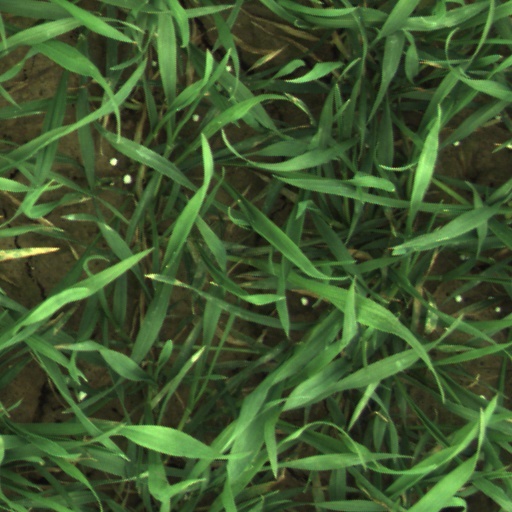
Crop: wheat